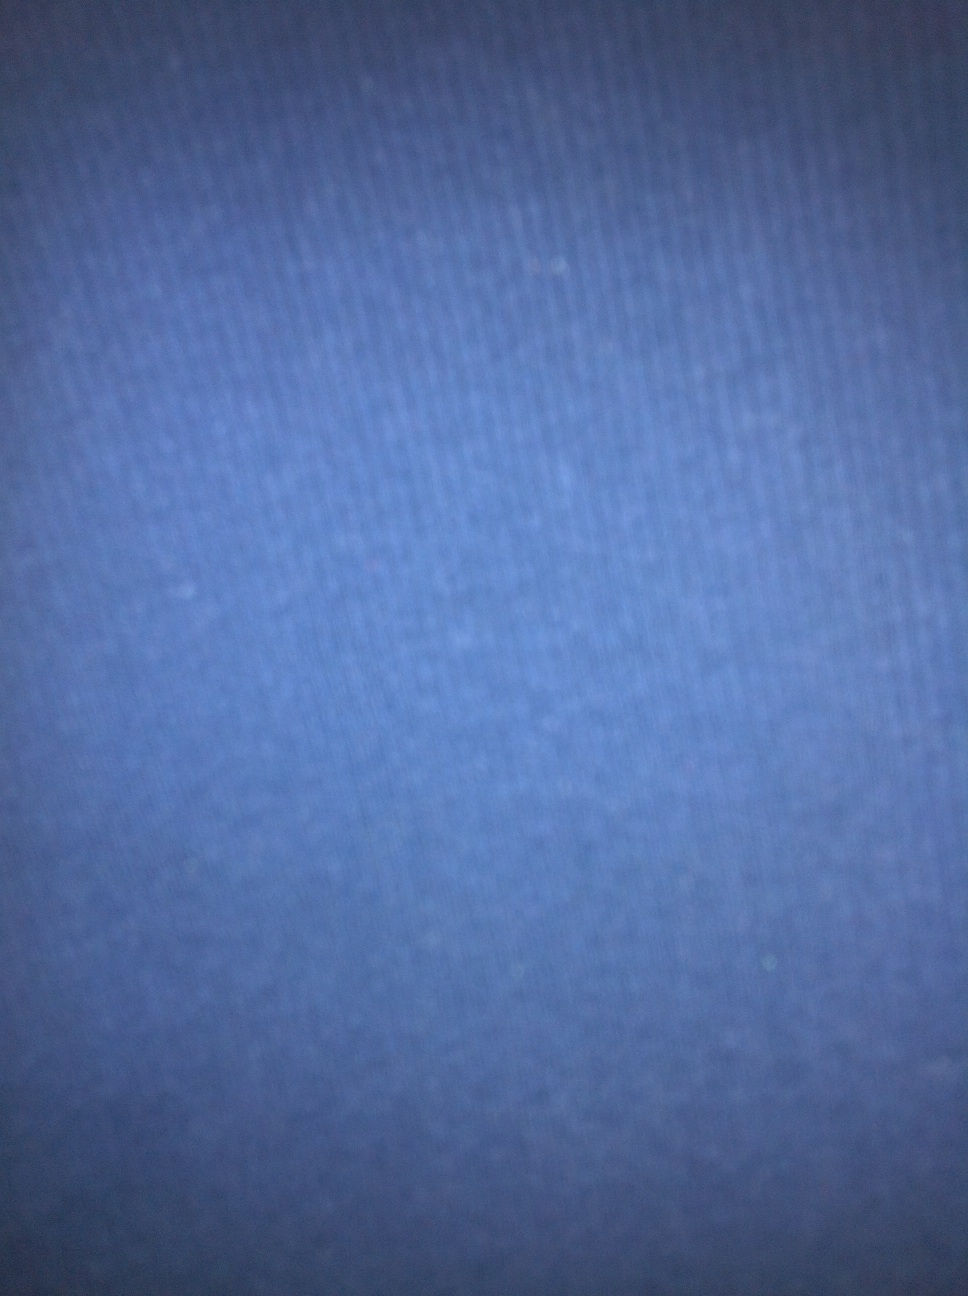Question: What color is this?
Answer: blue